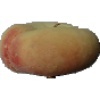
Label: peach_flat